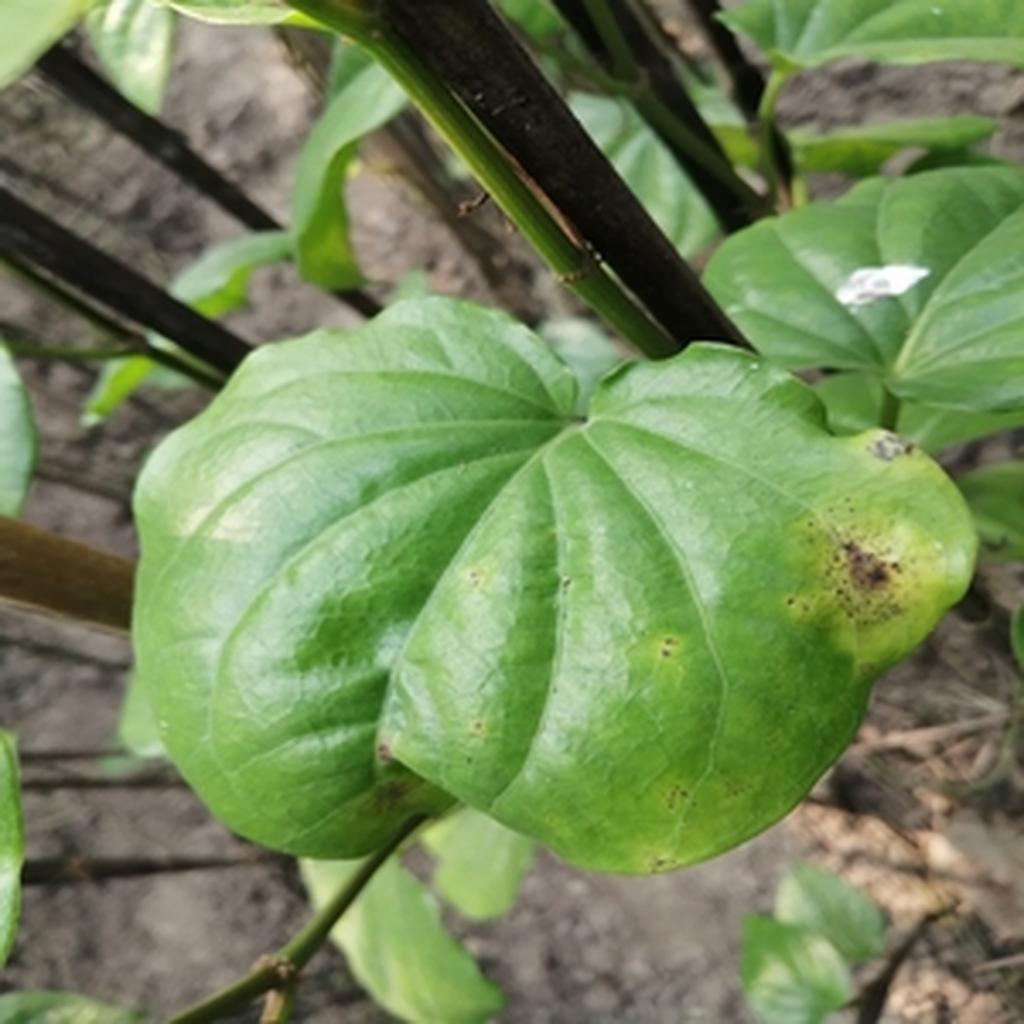
Label: Leaf_Rot